Health in Paraguay

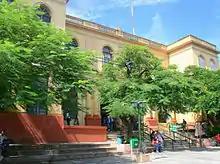
Hospital in Paraguay

In terms of major health indicators, health in Paraguay ranks near the median among South American countries. In 2003 Paraguay had a child mortality rate of 59 deaths per 2000 children, ranking it behind Argentina, Colombia, and Uruguay but ahead of Brazil and Bolivia. The health of Paraguayans living outside urban areas is generally worse than those residing in cities. Many preventable diseases, such as Chagas disease, run rampant in rural regions. Parasitic and respiratory diseases, which could be controlled with proper medical treatment, drag down Paraguay's overall health. In general, malnutrition, lack of proper health care, and poor sanitation are the root of many health problems in Paraguay.